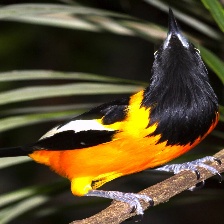
Species: VENEZUELIAN TROUPIAL
Scientific name: ICTERUS ICTERUS